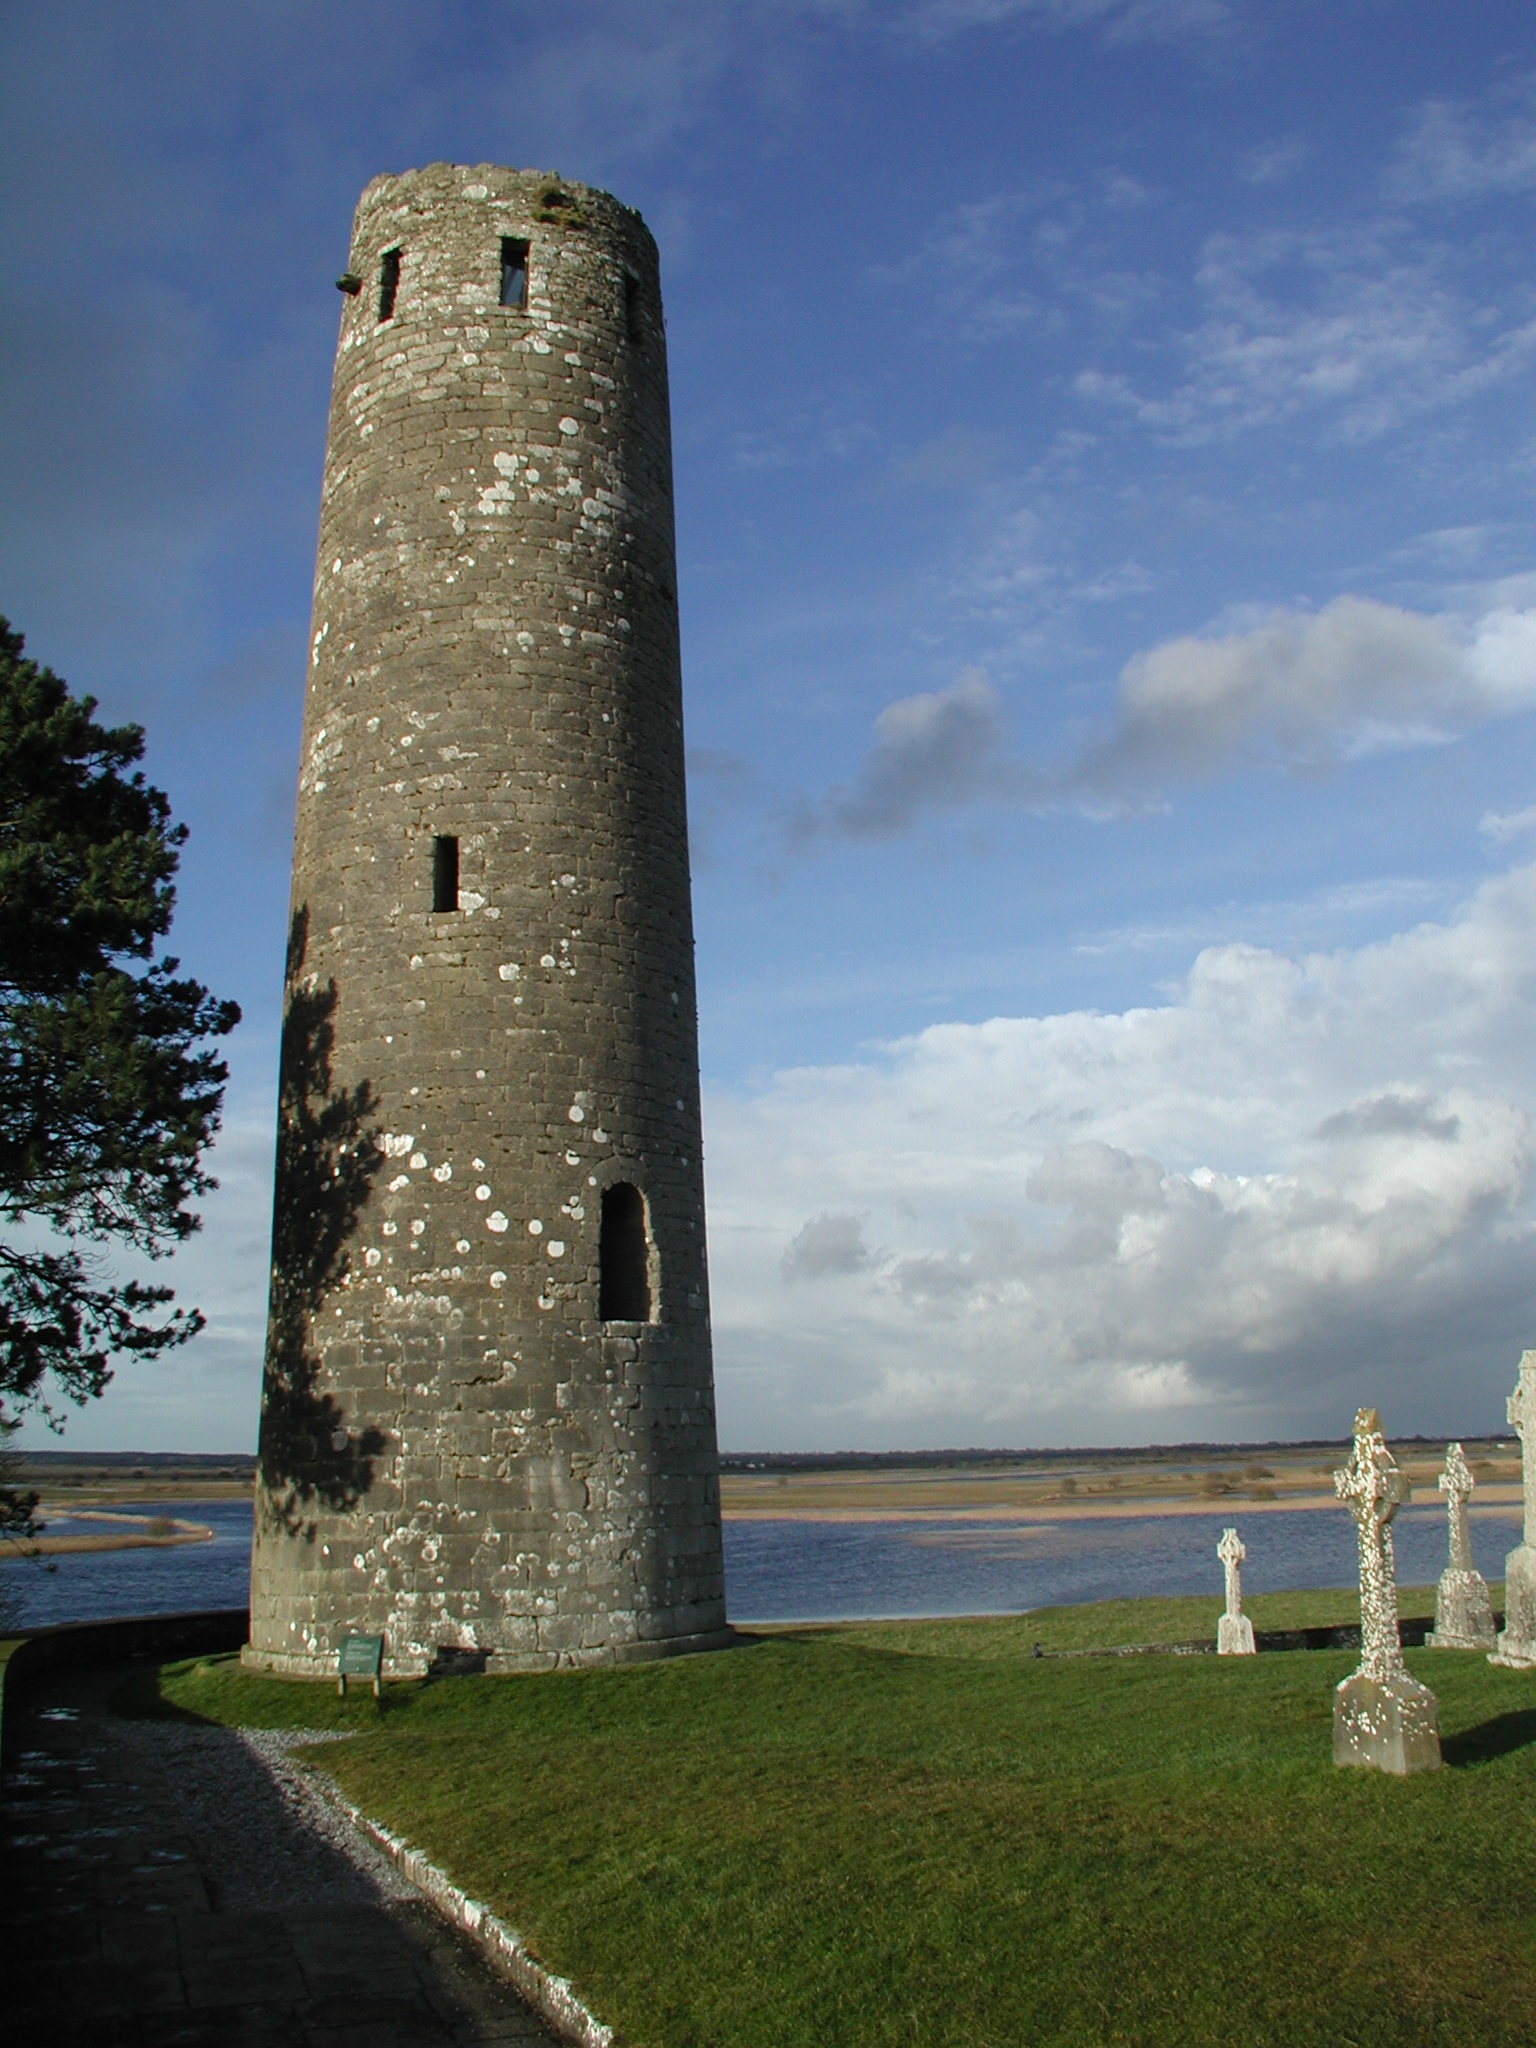
sea, coast, lighthouse, chateau, tower, castle, ireland, clonmacnoise, offaly, river shannon